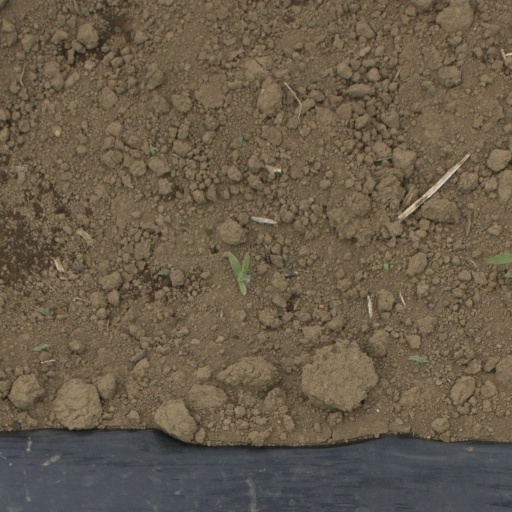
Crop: Jerusalem artichoke